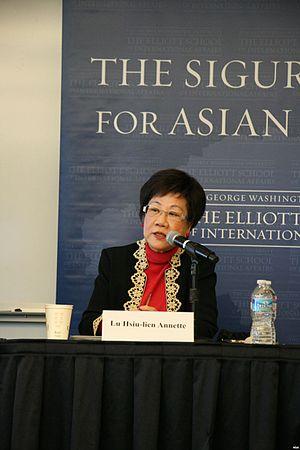
Annette Lu Hsiu-lien, née le 7 juin 1944 dans le Taoyuan, est une femme politique taïwanaise. Elle est vice-présidente de la république de Chine entre 2000 et 2008.